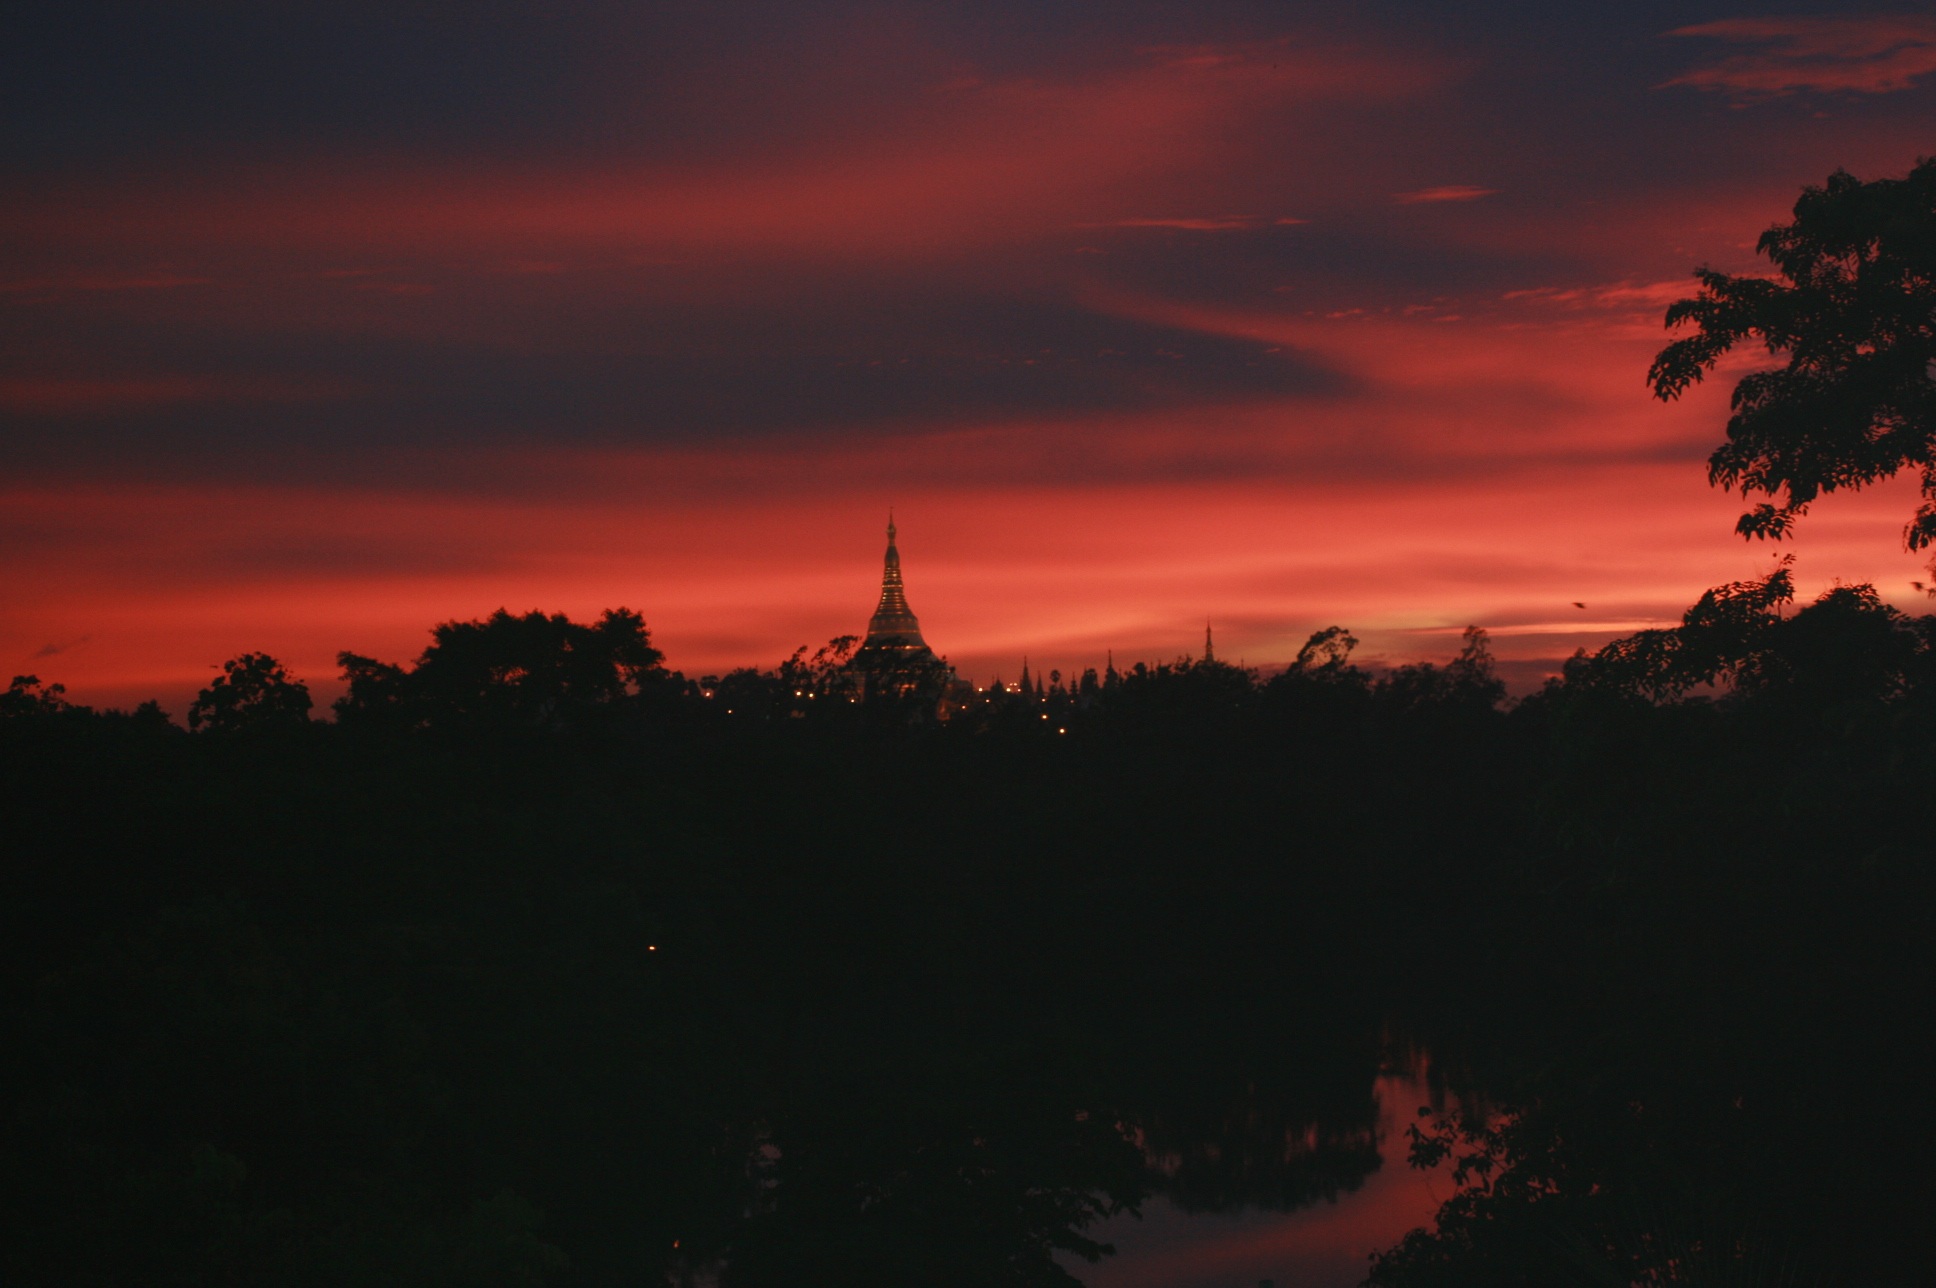
landscape, horizon, cloud, sky, sunrise, sunset, morning, dawn, atmosphere, dusk, evening, buddhism, asia, religious, buddha, heritage, pagoda, myanmar, yangon, burma, afterglow, rangoon, red sky at morning